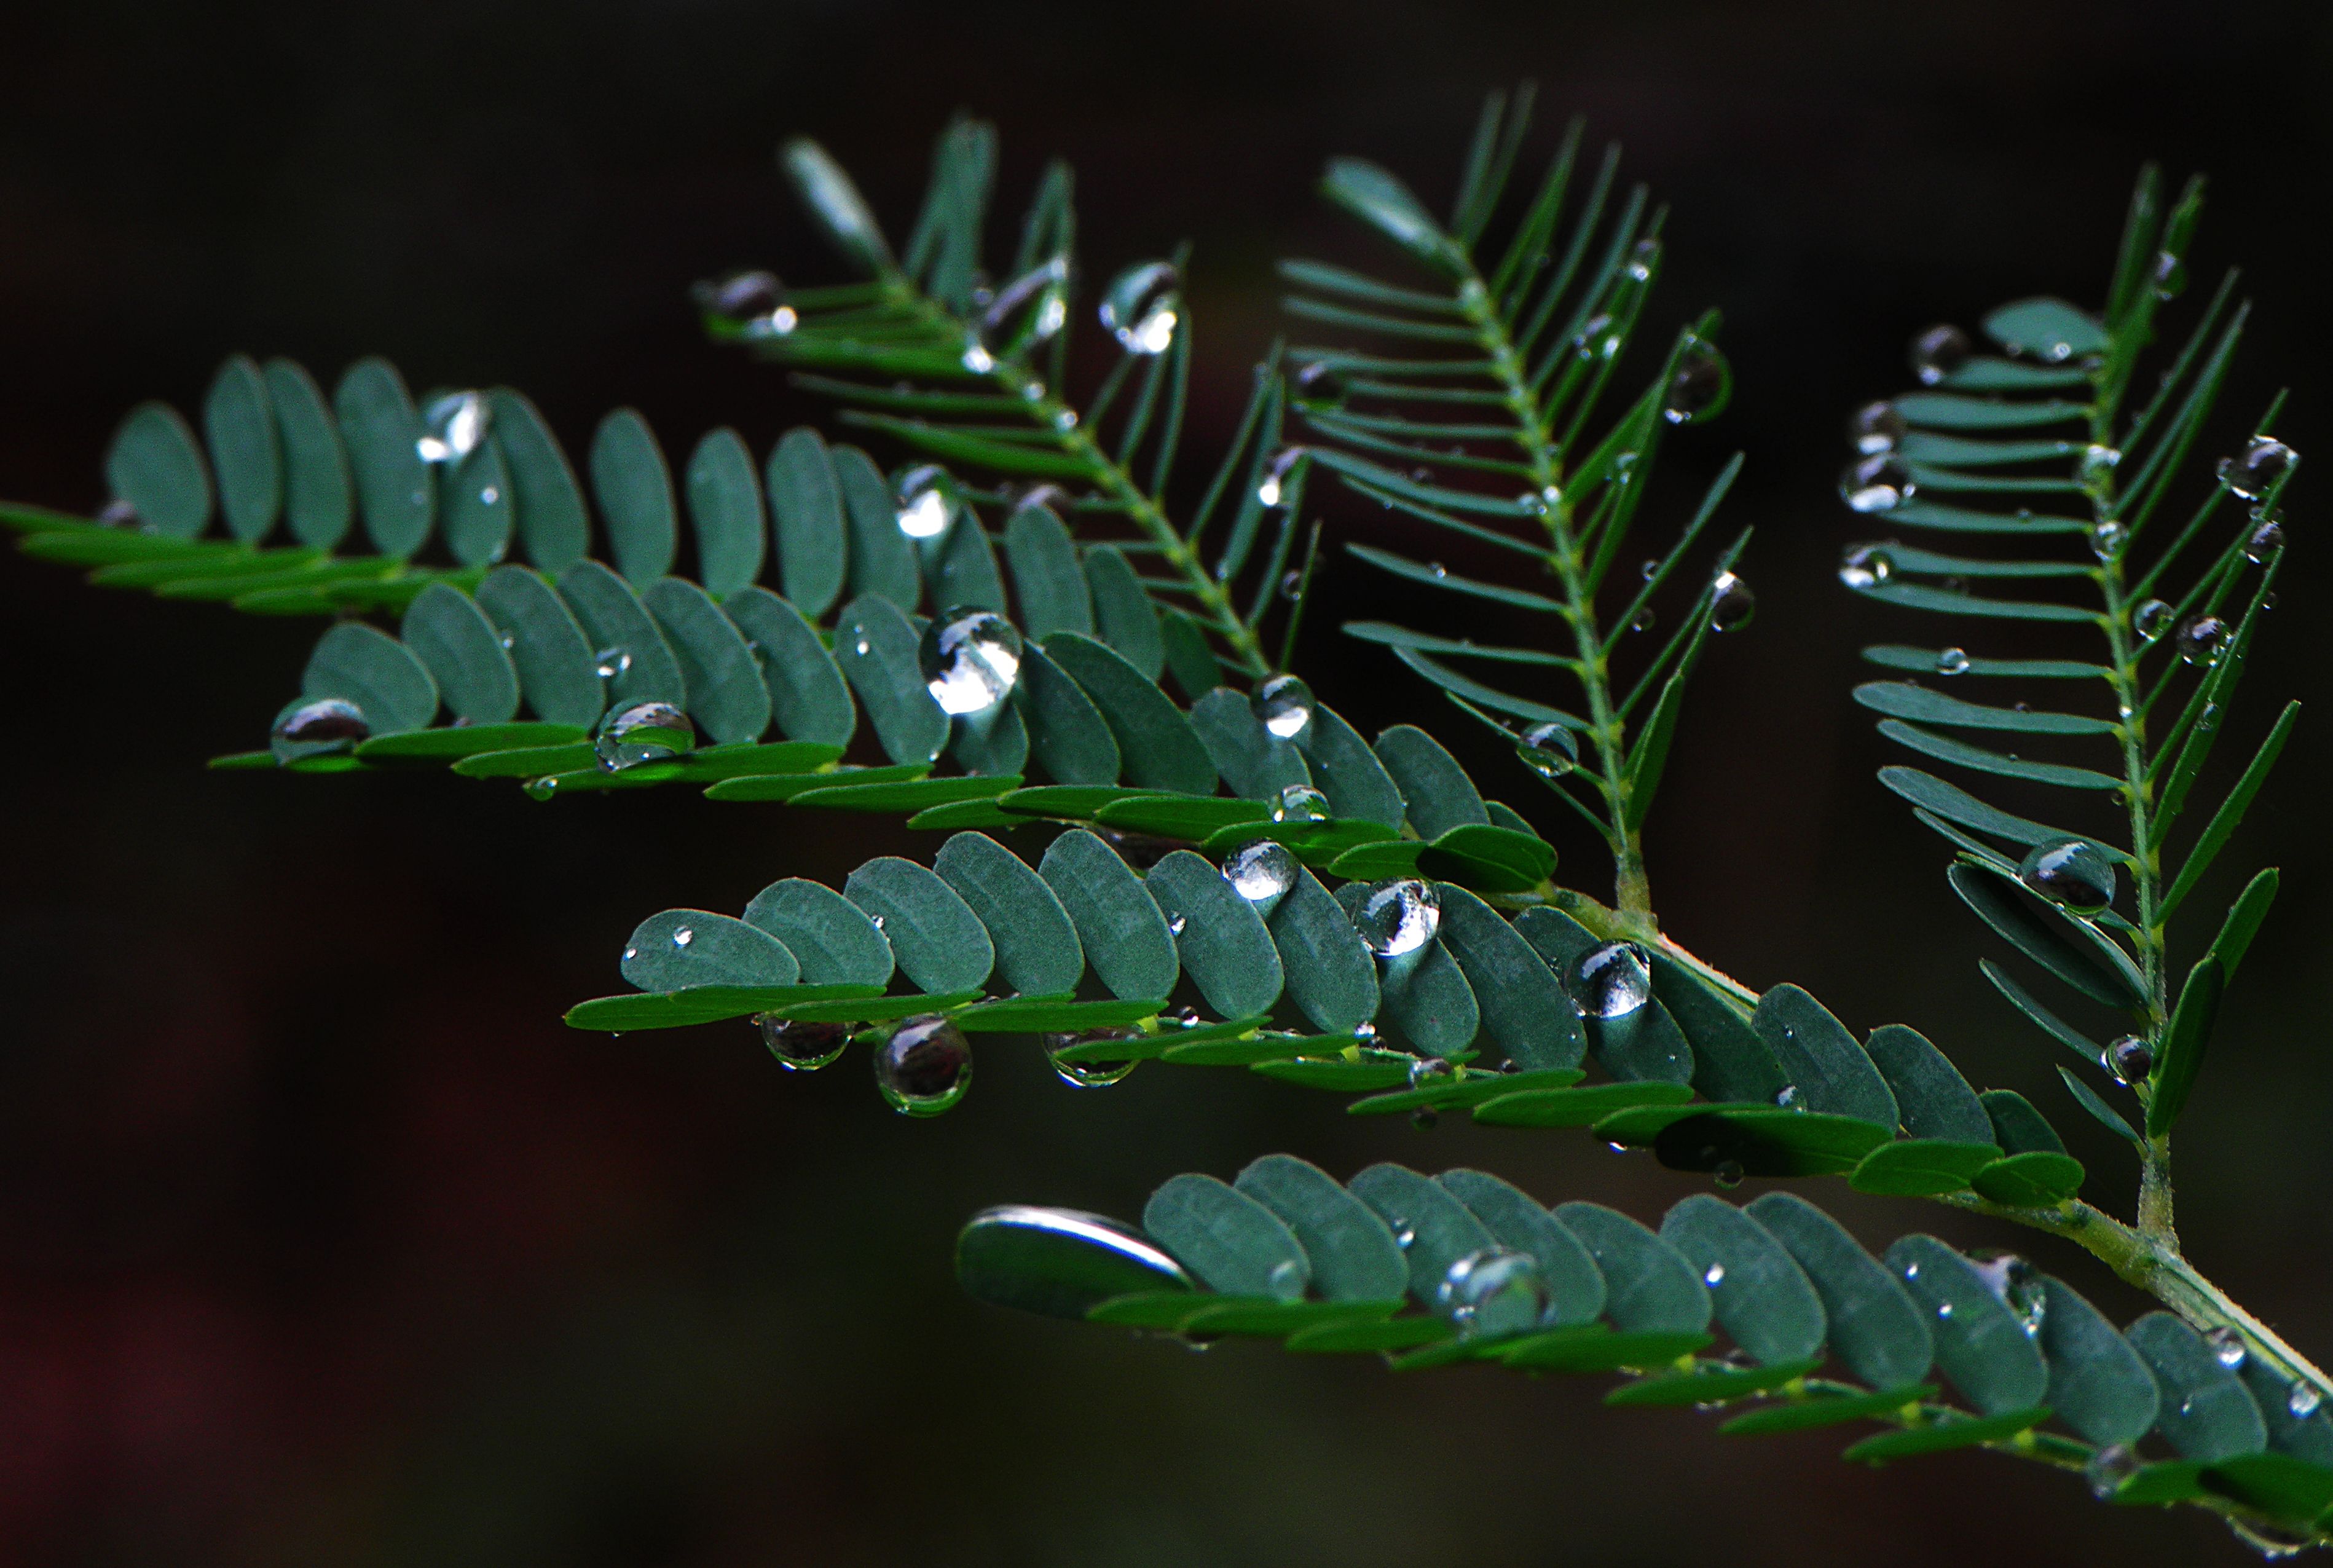
tree, nature, grass, branch, plant, leaf, flower, green, jungle, botany, flora, fern, spain, galicia, ecosystem, espana, ggl1, macro photography, plant stem, woody plant, land plant, ferns and horsetails, arecales